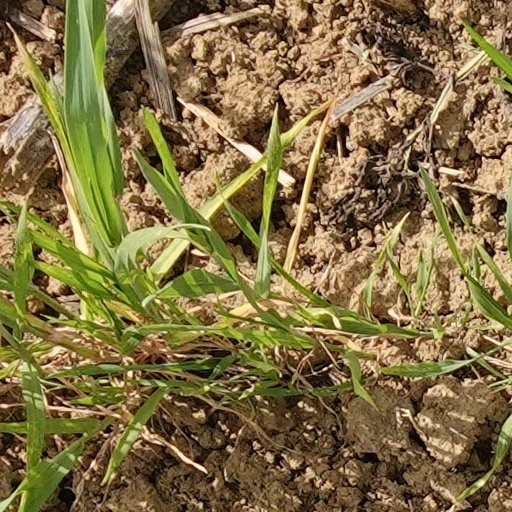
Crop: wheat